Max Dupain

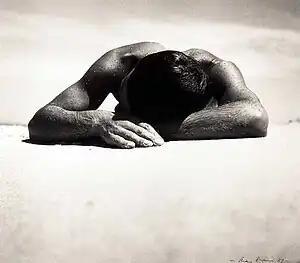
"Sunbaker Max Dupain, 1975 silver gelatin print from original 1937 negative"

By 1934, Max Dupain had struck out on his own and opened a studio in Bond Street, Sydney. In 1937, while on the south coast of New South Wales, he photographed the head and shoulders of an English friend, Harold Salvage, lying on the sand at Culburra Beach. But it was not until the 1970s that the photograph began to receive wide recognition. A print of the photograph was purchased in 1976 by the National Gallery of Australia in Canberra and by the 1990s it had cemented its place as an iconic image of Australia. An early vintage print of the original version of the Sunbaker is contained in an album of photographs donated to the State Library of New South Wales by Dupain's friend, the architect Chris Vandyke.